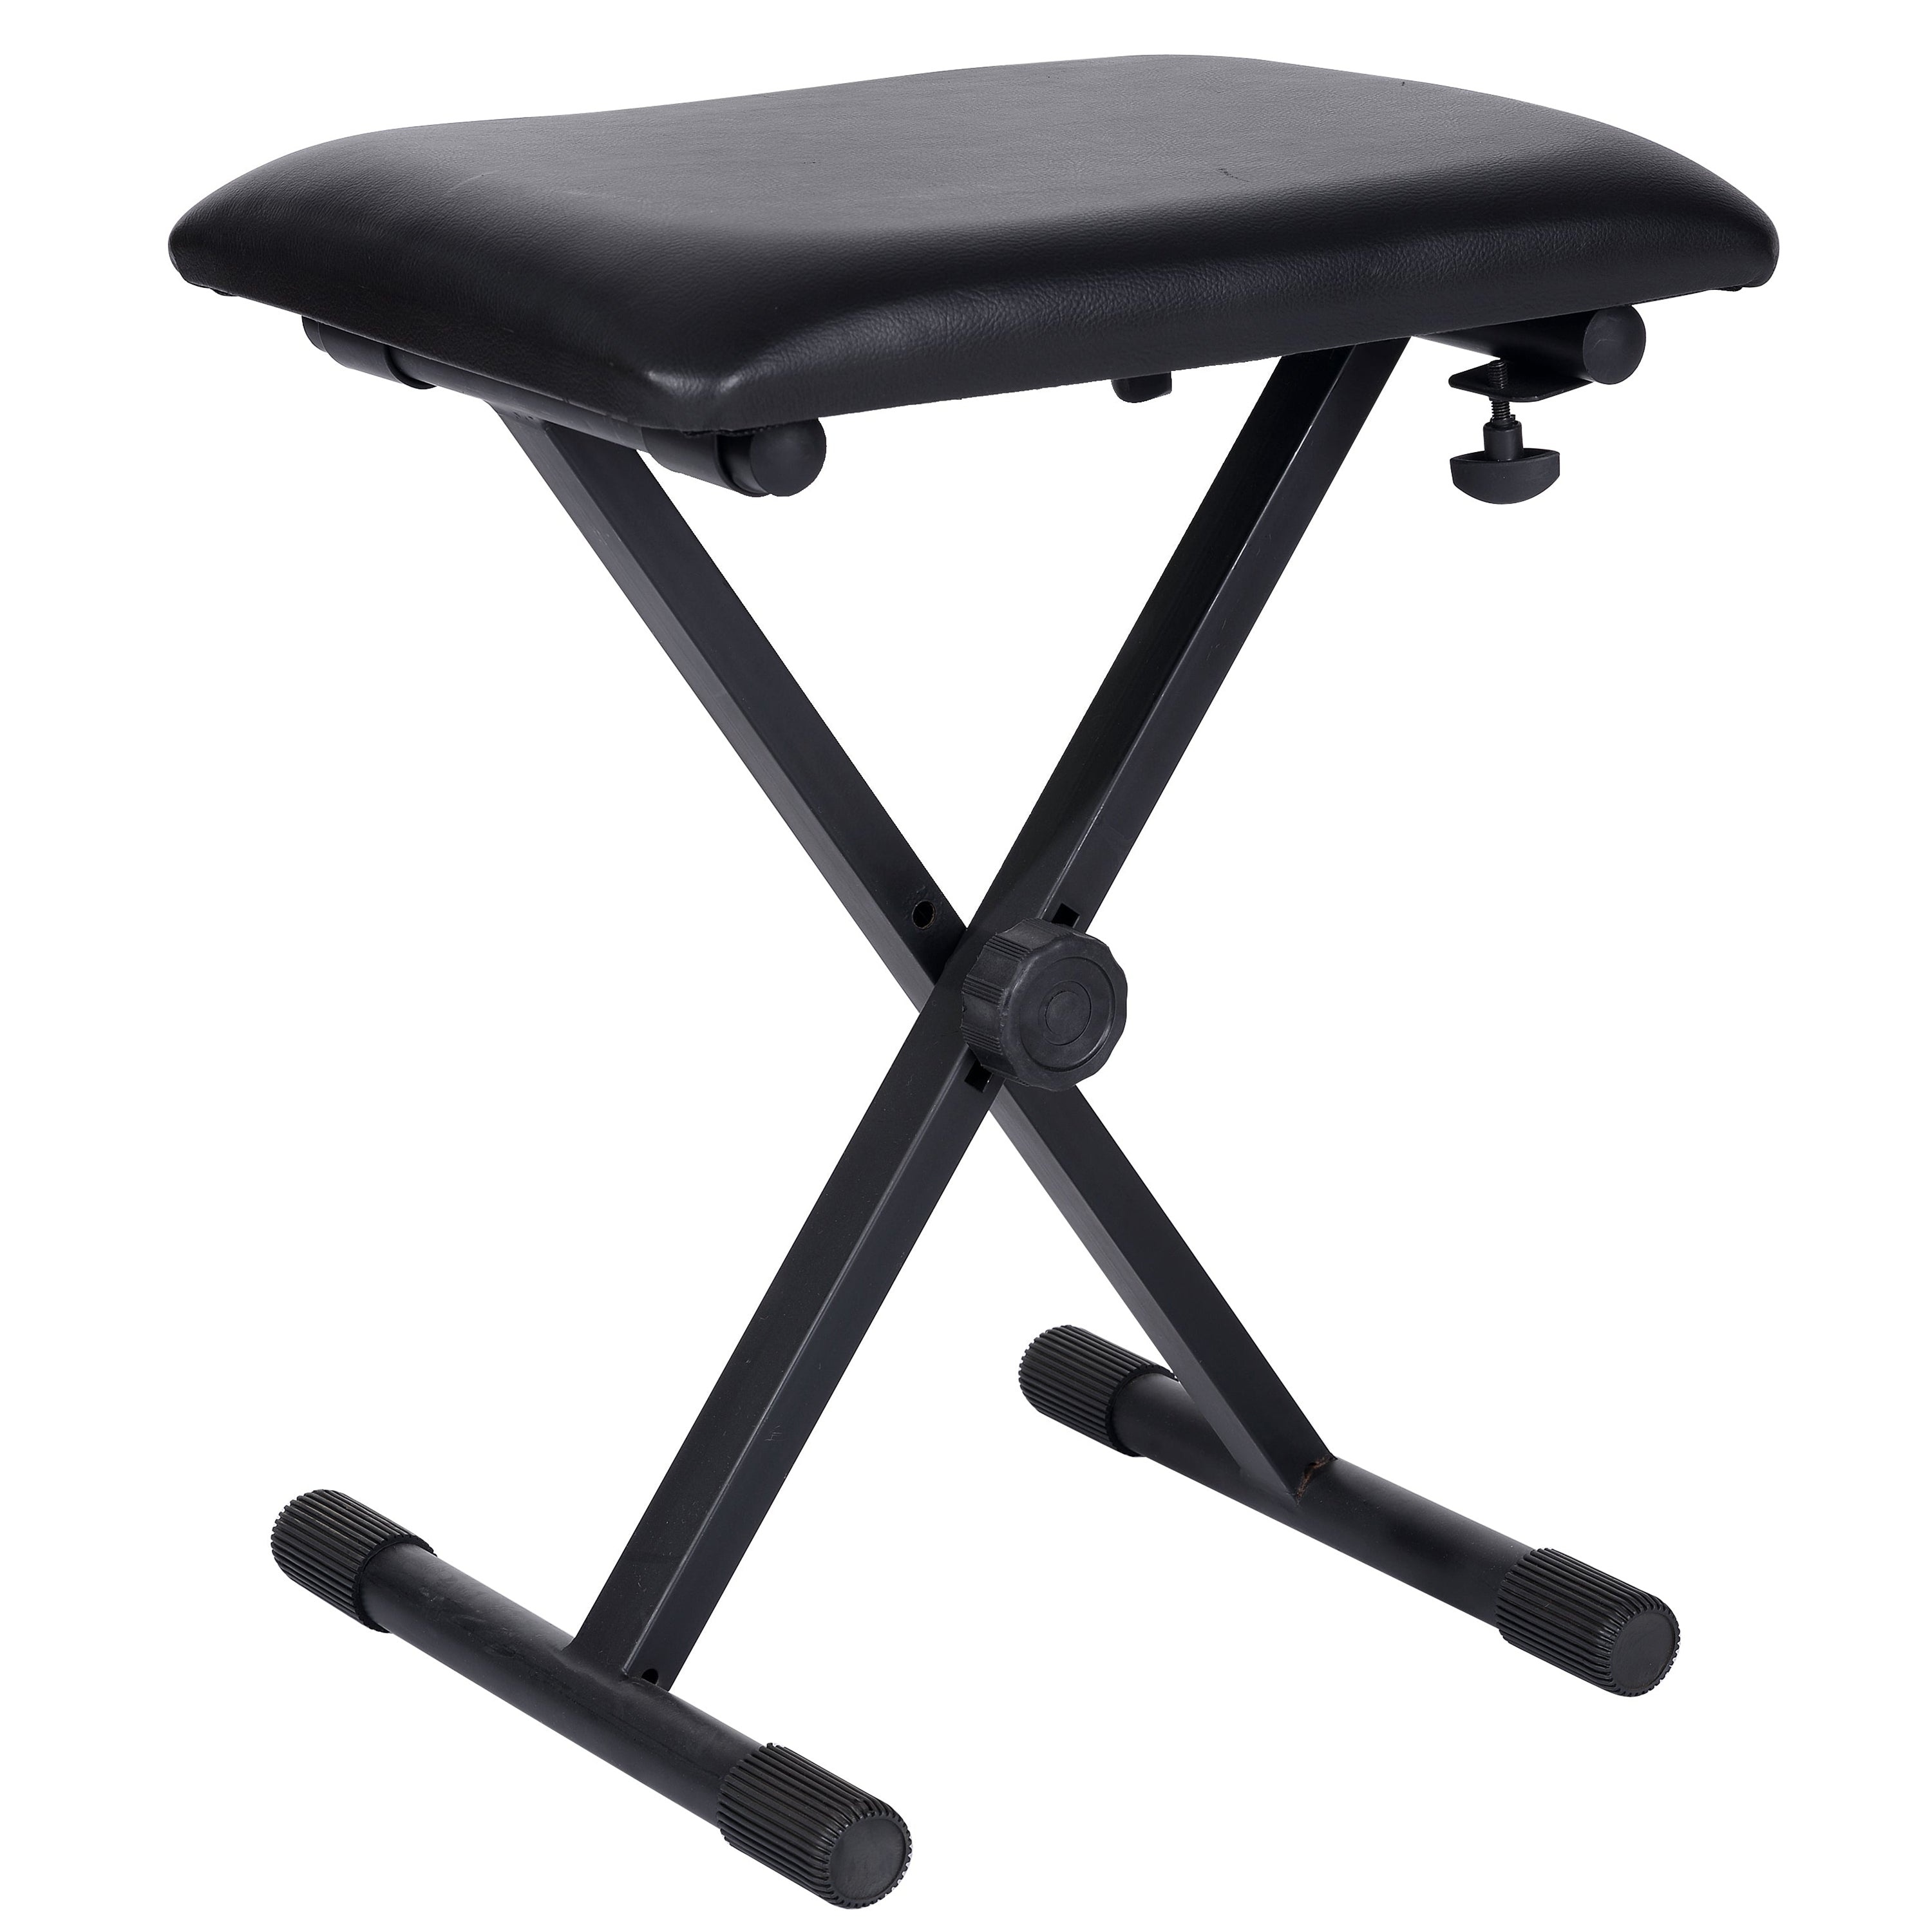
Proel EL30 Professional Keyboard Bench
New 3 positions height adjustable keyboard bench made of painted tubular steel. High density foam padded and black PVC covered cushion. Available in matte black.
Brand: Proel
Category: Arts & Entertainment > Hobbies & Creative Arts > Musical Instrument & Orchestra Accessories > Musical Keyboard Accessories